Asquith Motors

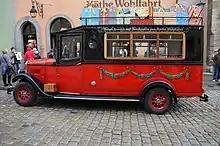
Asquith "Vintage" Van Oldtimer used by business "Käthe Wohlfahrt, in Rothenburg ob der Tauber

As of September 2020, the website claims to have three new products in development; The Mascot eight seater bus, the smaller Shetland electric van and numerous vintage style trailers. These will be based on Iveco Daily commercial vehicles. No official launch date is set, apart from a twitter post in June 2019 announcing that the "New Asquith Shire is coming soon...".